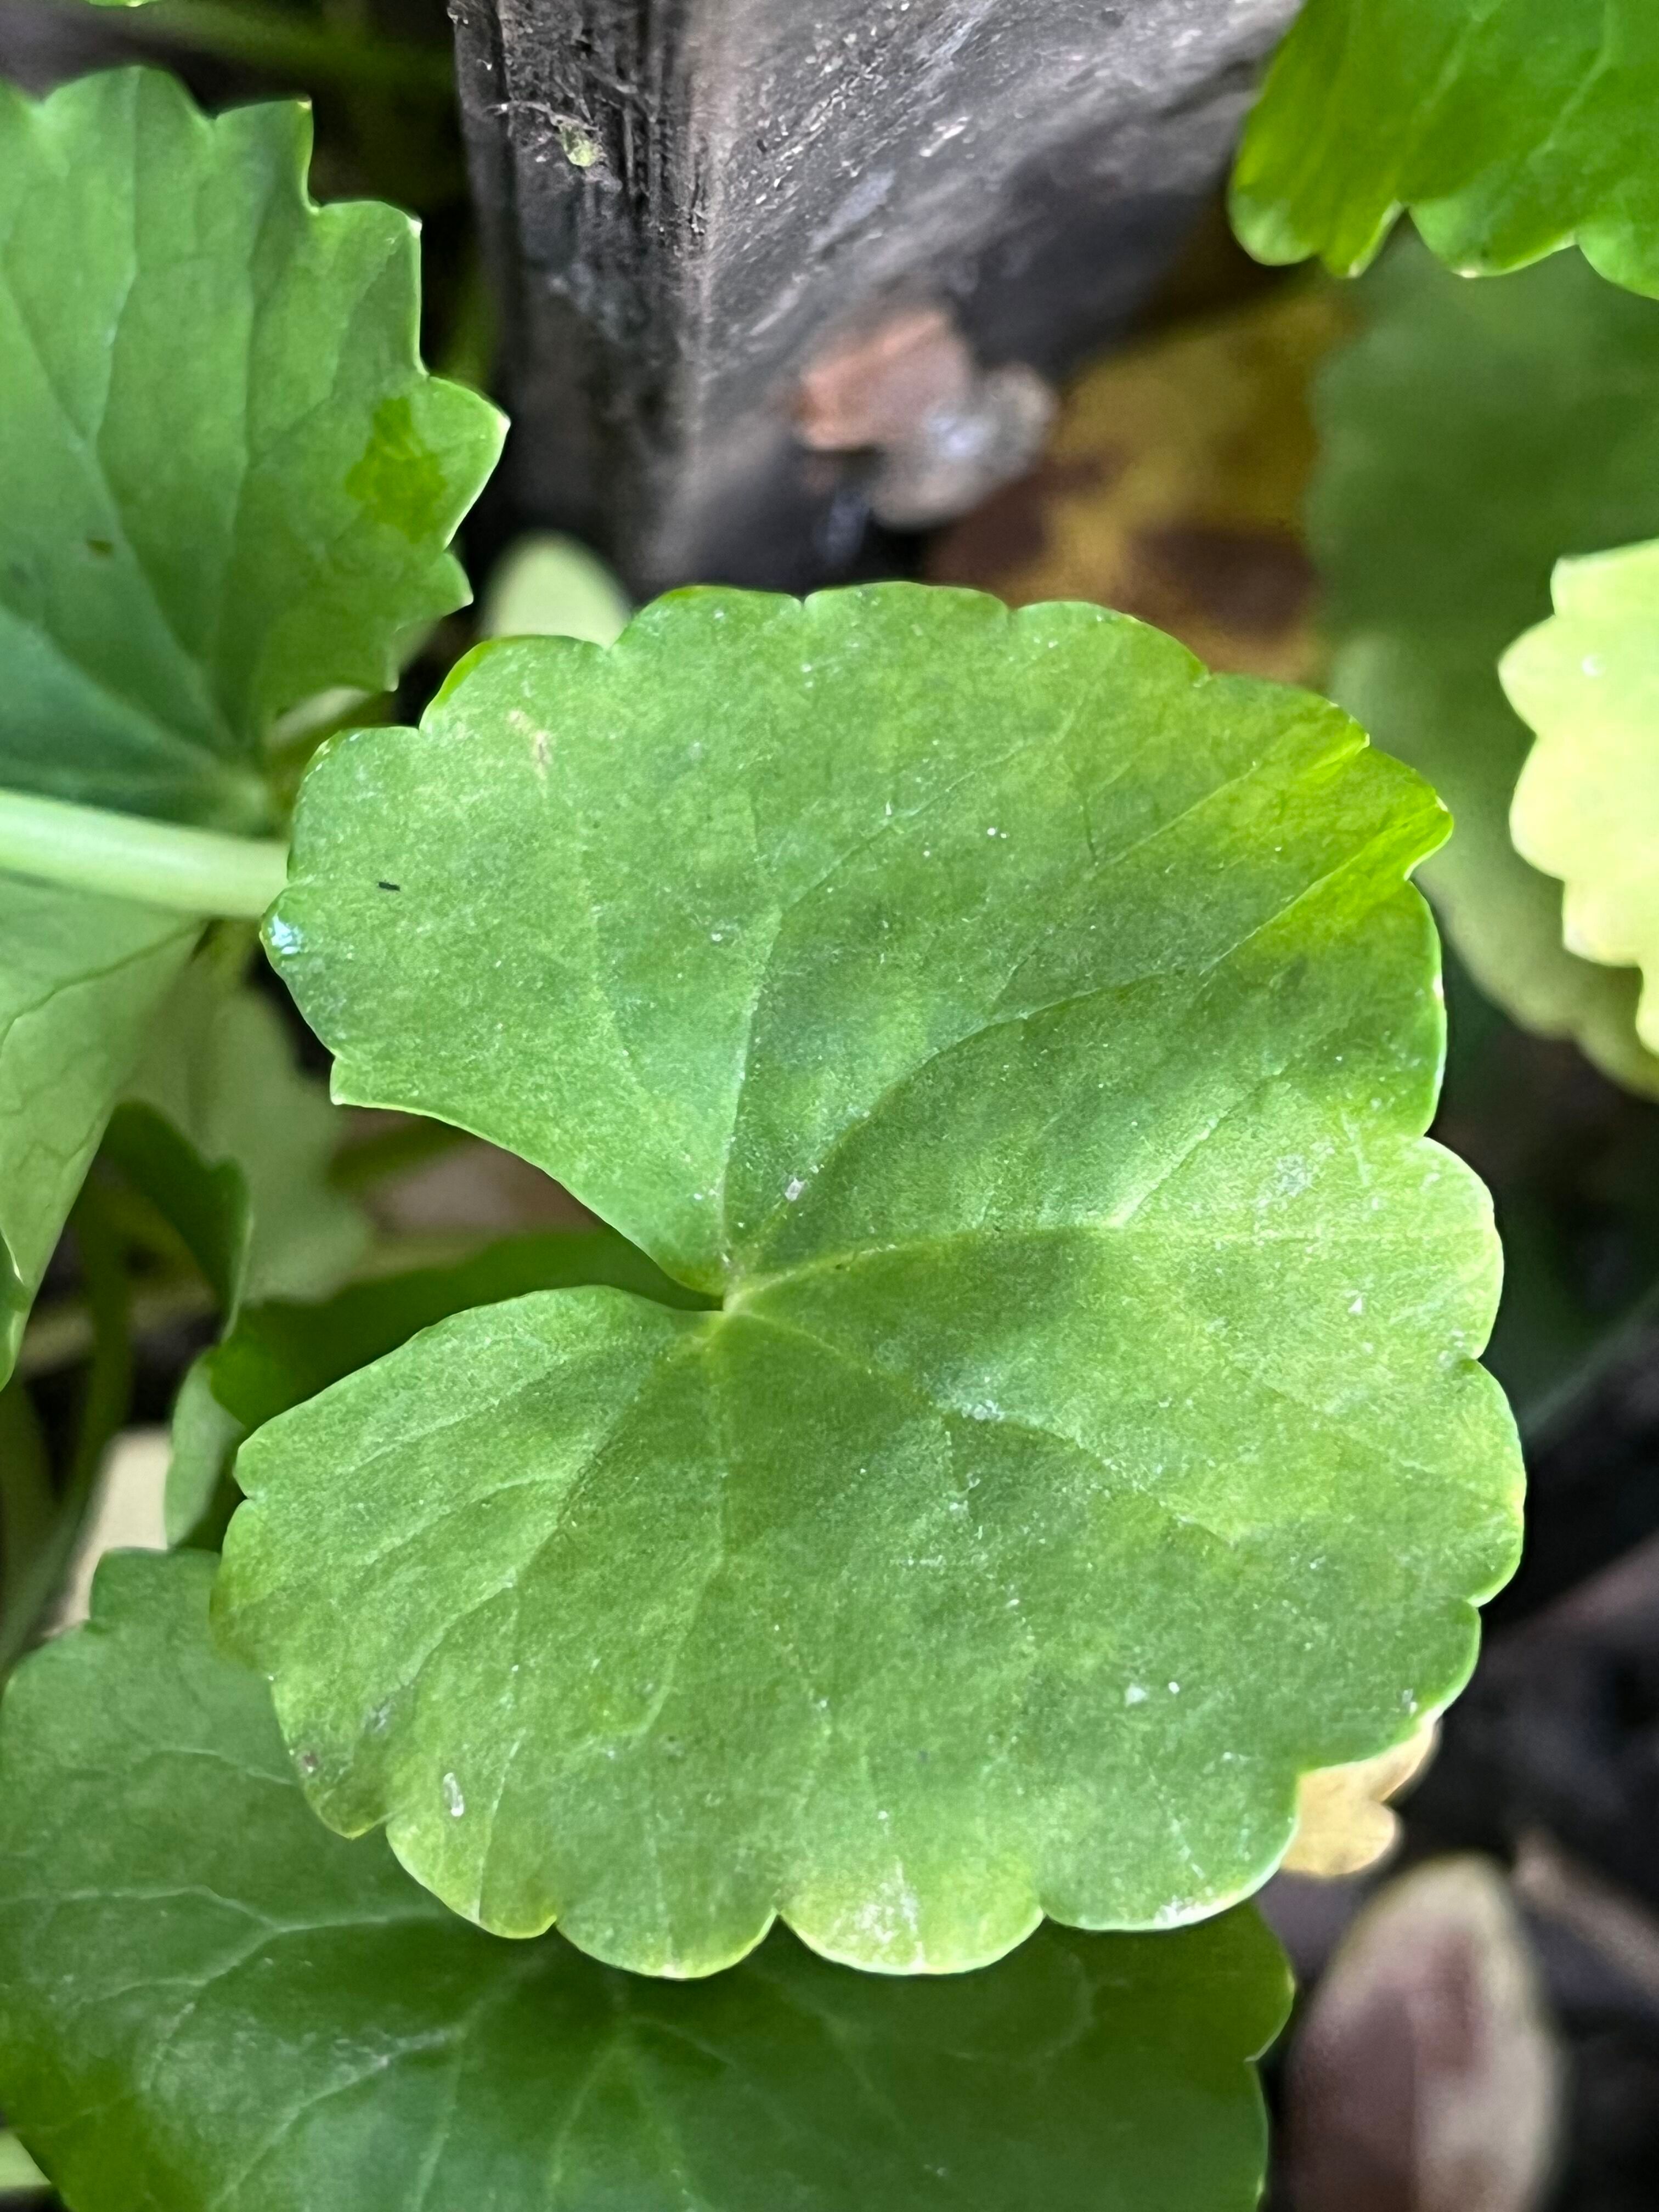
Plant species: centella-asiatica